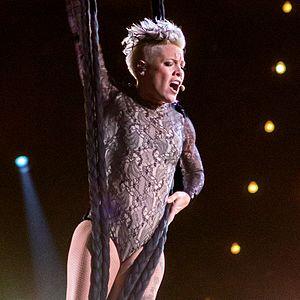
La discographie de P!nk, chanteuse de pop rock américaine, comprend l'ensemble des disques publiés au cours de sa carrière. Ce sont donc sept albums au total, une trentaine de singles qui composent cette discographie. Elle vend près de 50 millions d'albums et plus de 65 millions de singles. Elle comptabilise au total plus de 100 millions d'albums vendus à travers le monde, dont 17 millions aux États-Unis.